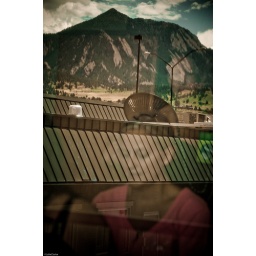
Brittny wedding prep through the glass door in Boulder, CO